Alexander Kutepov

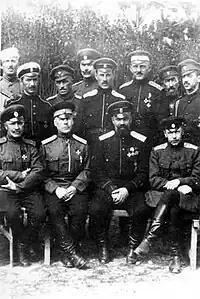
White Generals in Bulgaria, 1921. Seated from right to left : generals Shteifon, Kutepov and Vitkovsky. Standing (behind Kutepov) : generals Skoblin and Turkul.

After the October Revolution, Kutepov joined the anti-Bolshevik Volunteer Army, part of the White Movement, at the very outset of the Russian Civil War. At the start of the Ice March in early 1918, Kutepov was a company commander of an officer's regiment. (In the beginning of the Russian Civil War the small Volunteer Army had a surplus of officers, which meant that many of them had to serve as common soldiers. These formations soon became the crack units of the White Army.)